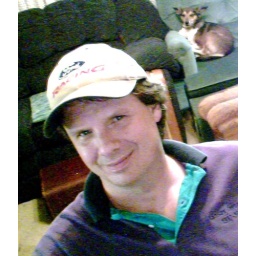
purple shirt skippy in back ground